Robert Stanton (merchant)

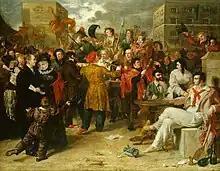
Benjamin Robert Haydon, "The Mock Election", 1827.

On 6 February 1827, Stanton was arrested on an action for a debt of £900 owed to a bank in Falmouth, money lent to him at the outset of his election campaign. On 10 February he was committed to the King's Bench Prison, but he was released on 20 February, having compromised to settle the debt at fourteen shillings in the pound.